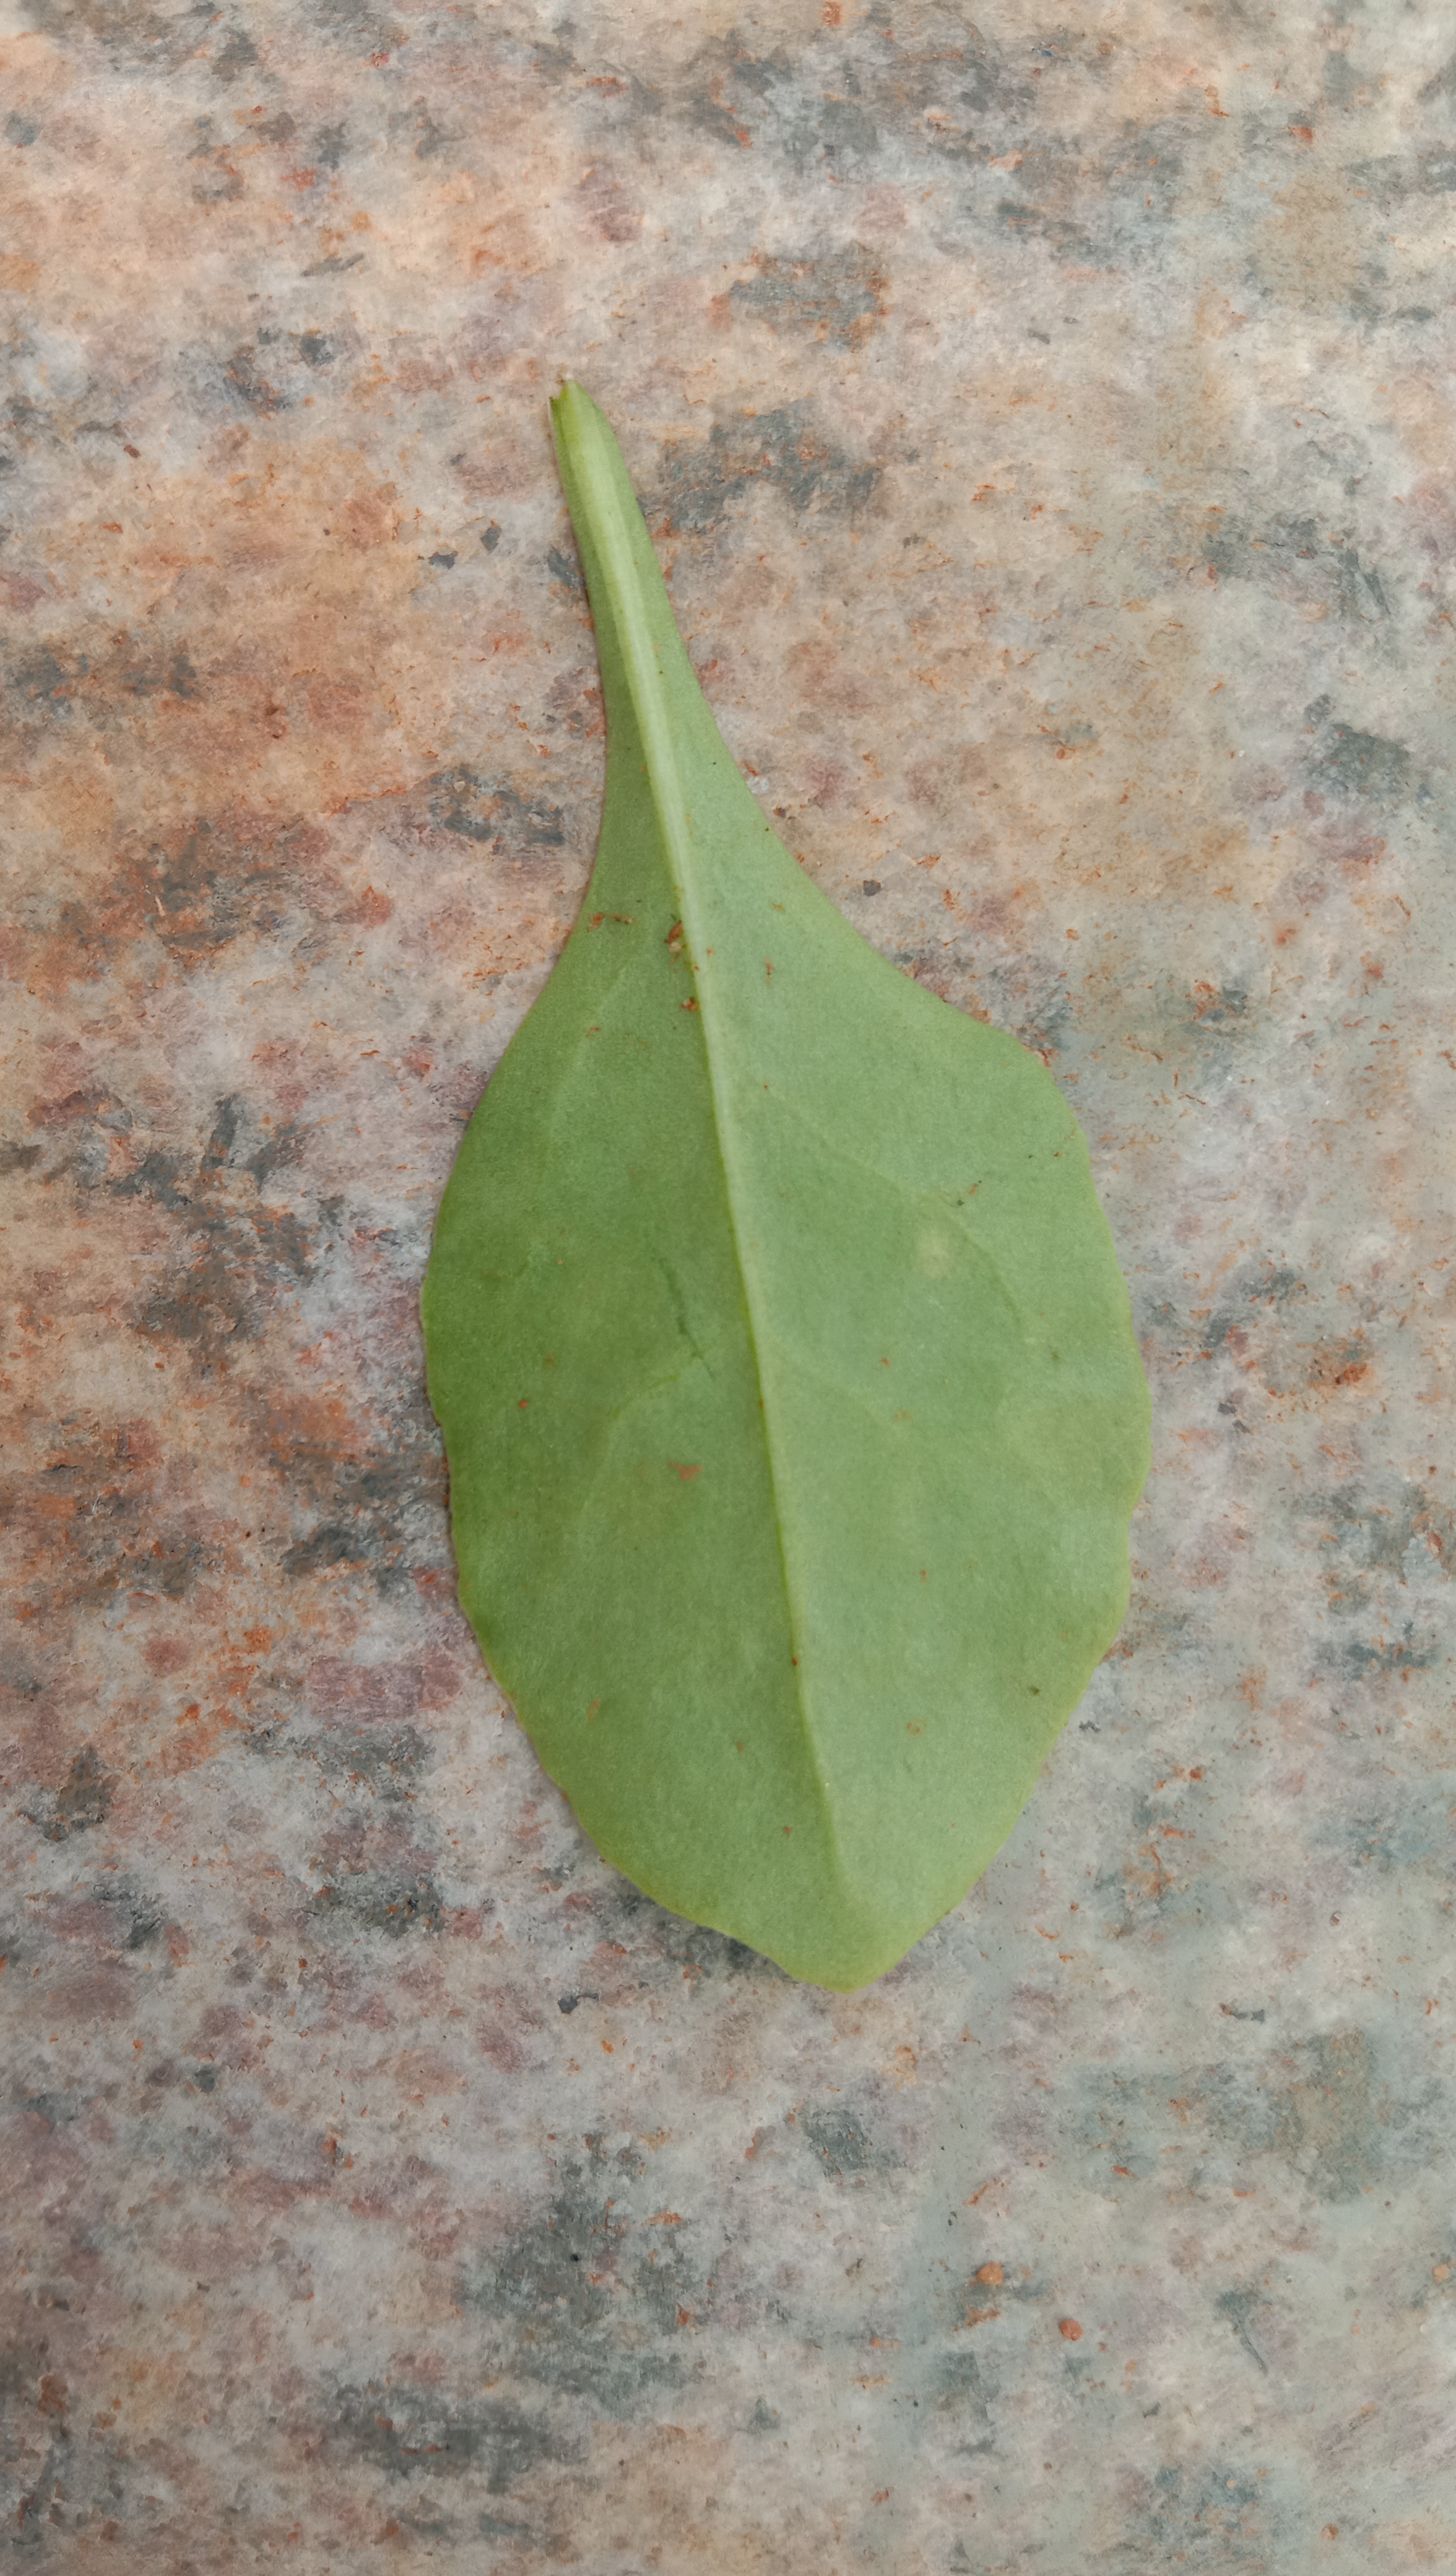
Plant: Palak(Spinach)